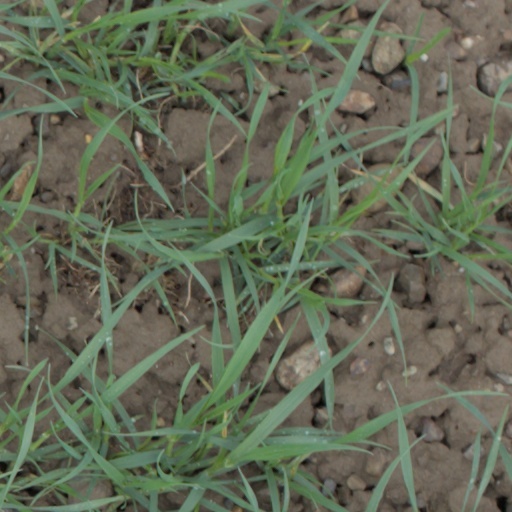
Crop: wheat